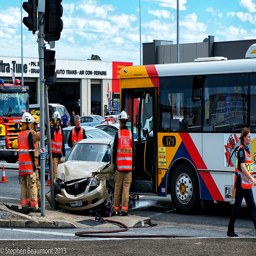
A city street where a city bus and a car collided in an accident and fire and police personnel are around the vehicles.
some city workers work on a car crash
Several fire fighters standing next to a car that a bus crashed into.
Police and Fire Department emergency crews work at the scene of a bus versus automobile crash.
a car that crashed into a big bus